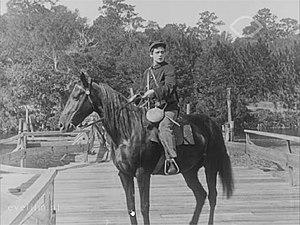
Gene Gauntier dans The Girl Spy Before Vicksburg (1910), film Américain produit par Kalem et réalisé par Sidney Olcott.
Gene Gauntier est une actrice, scénariste et réalisatrice américaine, née le 17 mai 1885 à Kansas City et morte le 18 décembre 1966 à Cuernavaca.
The Girl Spy Before Vicksburg est un film muet américain réalisé par Sidney Olcott, sorti en 1910. Le scénario est écrit par Gene Gauntier, qui joue aussi le rôle principal.